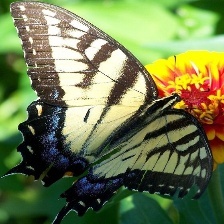
Species: SCARCE SWALLOW